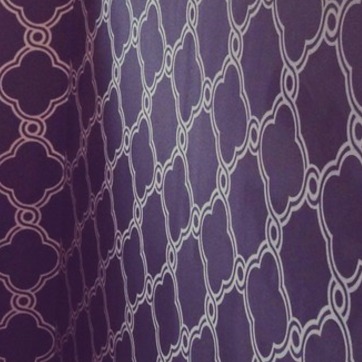
Material: wallpaper